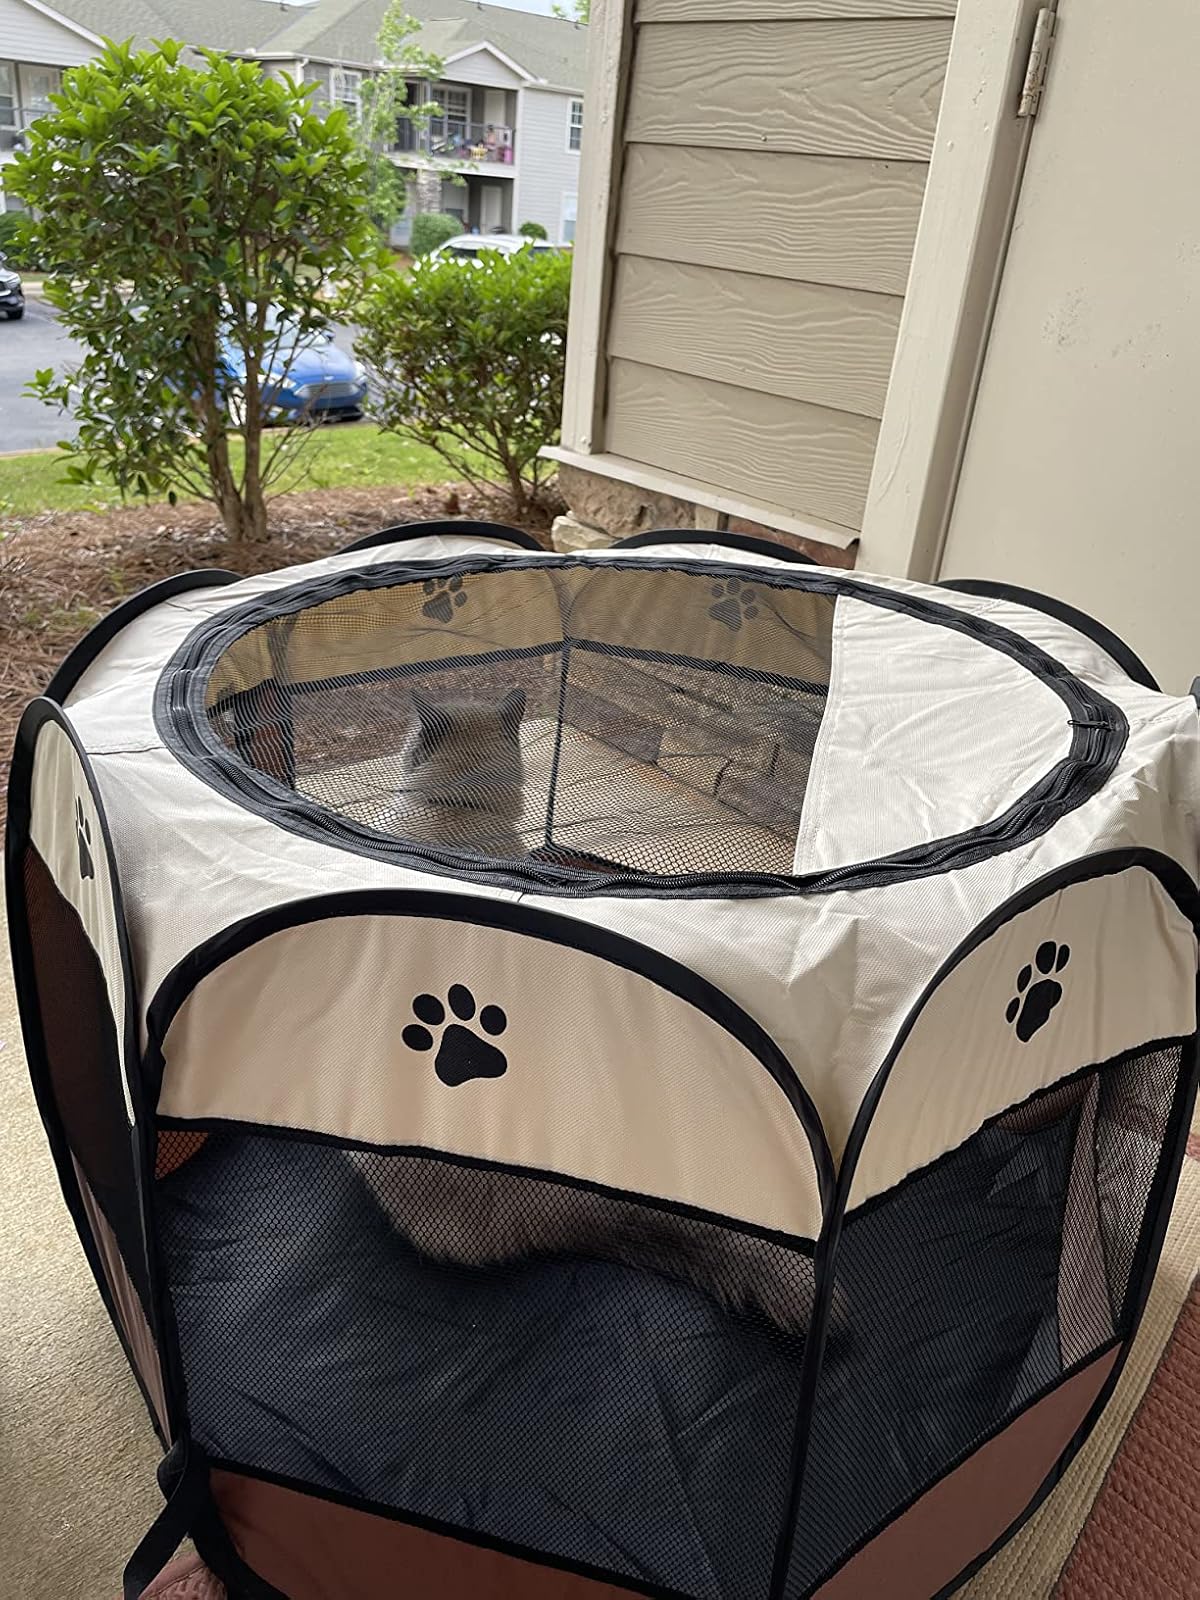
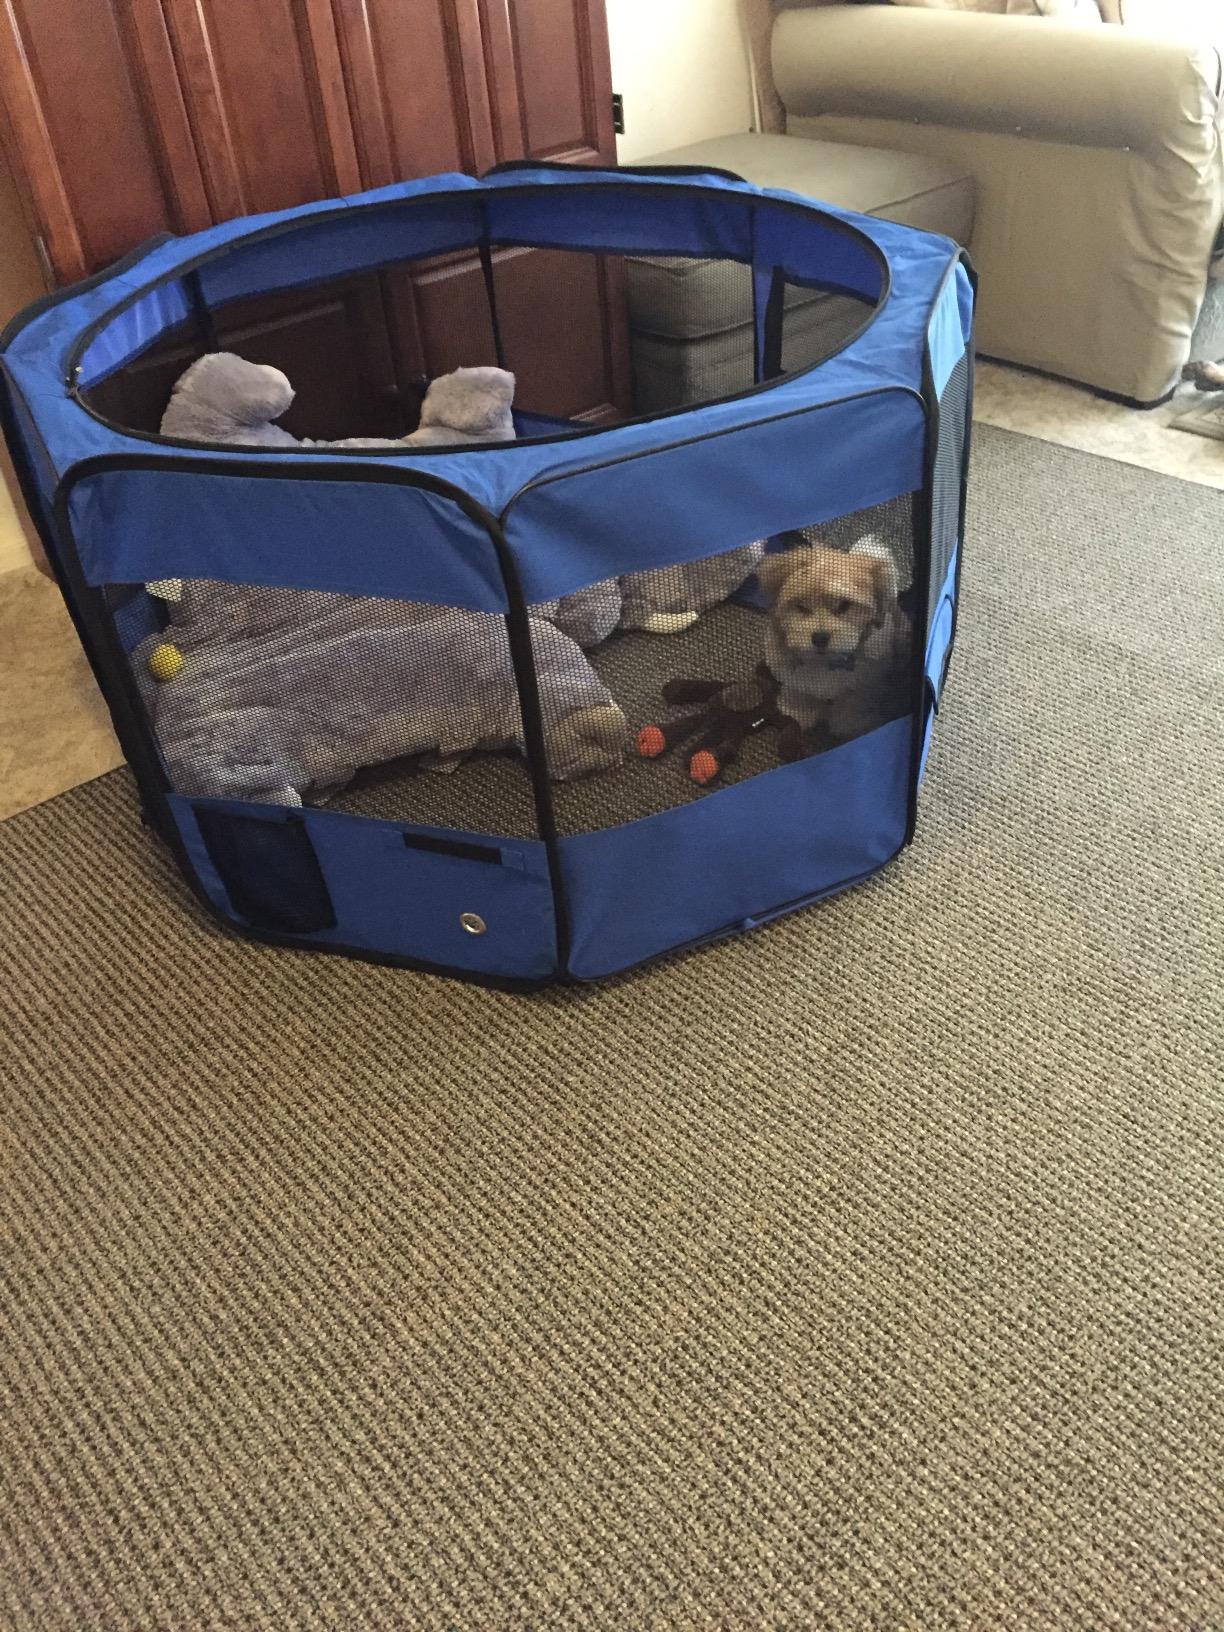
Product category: items_kennel
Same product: no